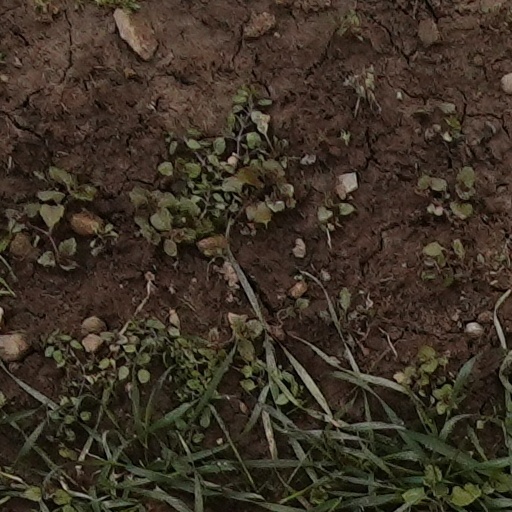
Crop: wheat